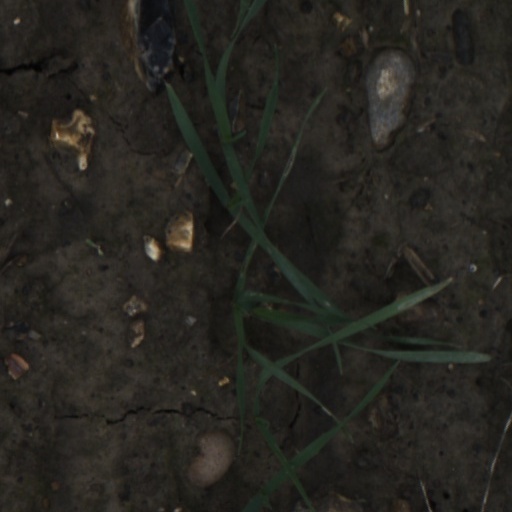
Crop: wheat